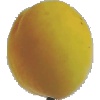
Label: Peach 2